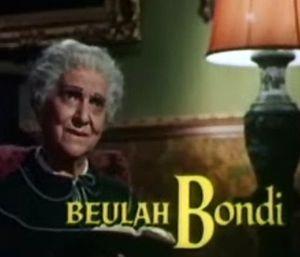
Beulah Bondi est une actrice américaine, née Beulah Bondy le 3 mai 1889 à Valparaiso, morte le 11 janvier 1981 à Los Angeles.